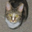
Label: cat